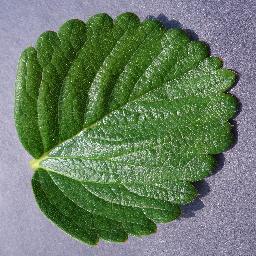
Label: Strawberry___healthy